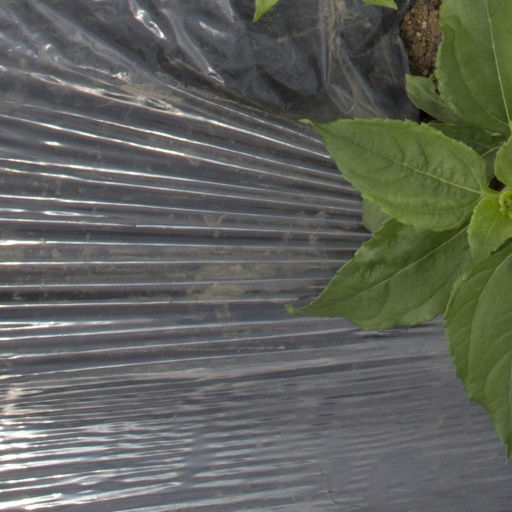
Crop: Jerusalem artichoke